Emily Gordon Cathcart

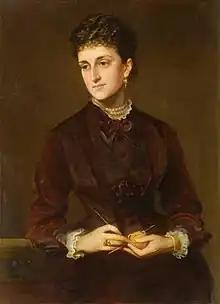
Painting from 1876

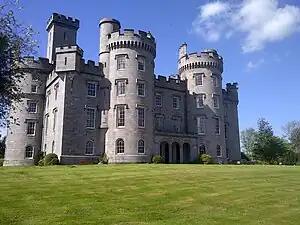
Cluny Castle in Aberdeenshire was part of the estate inherited by Lady Gordon Cathcart

Emily Eliza Steele Gordon, Lady Cathcart ("née" Pringle; 6 August 1845 – 8 August 1932) was a Scottish aristocrat known for her association with the Highland Clearances.